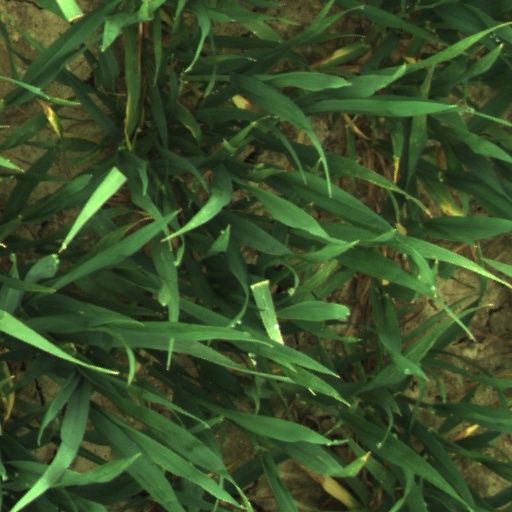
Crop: wheat